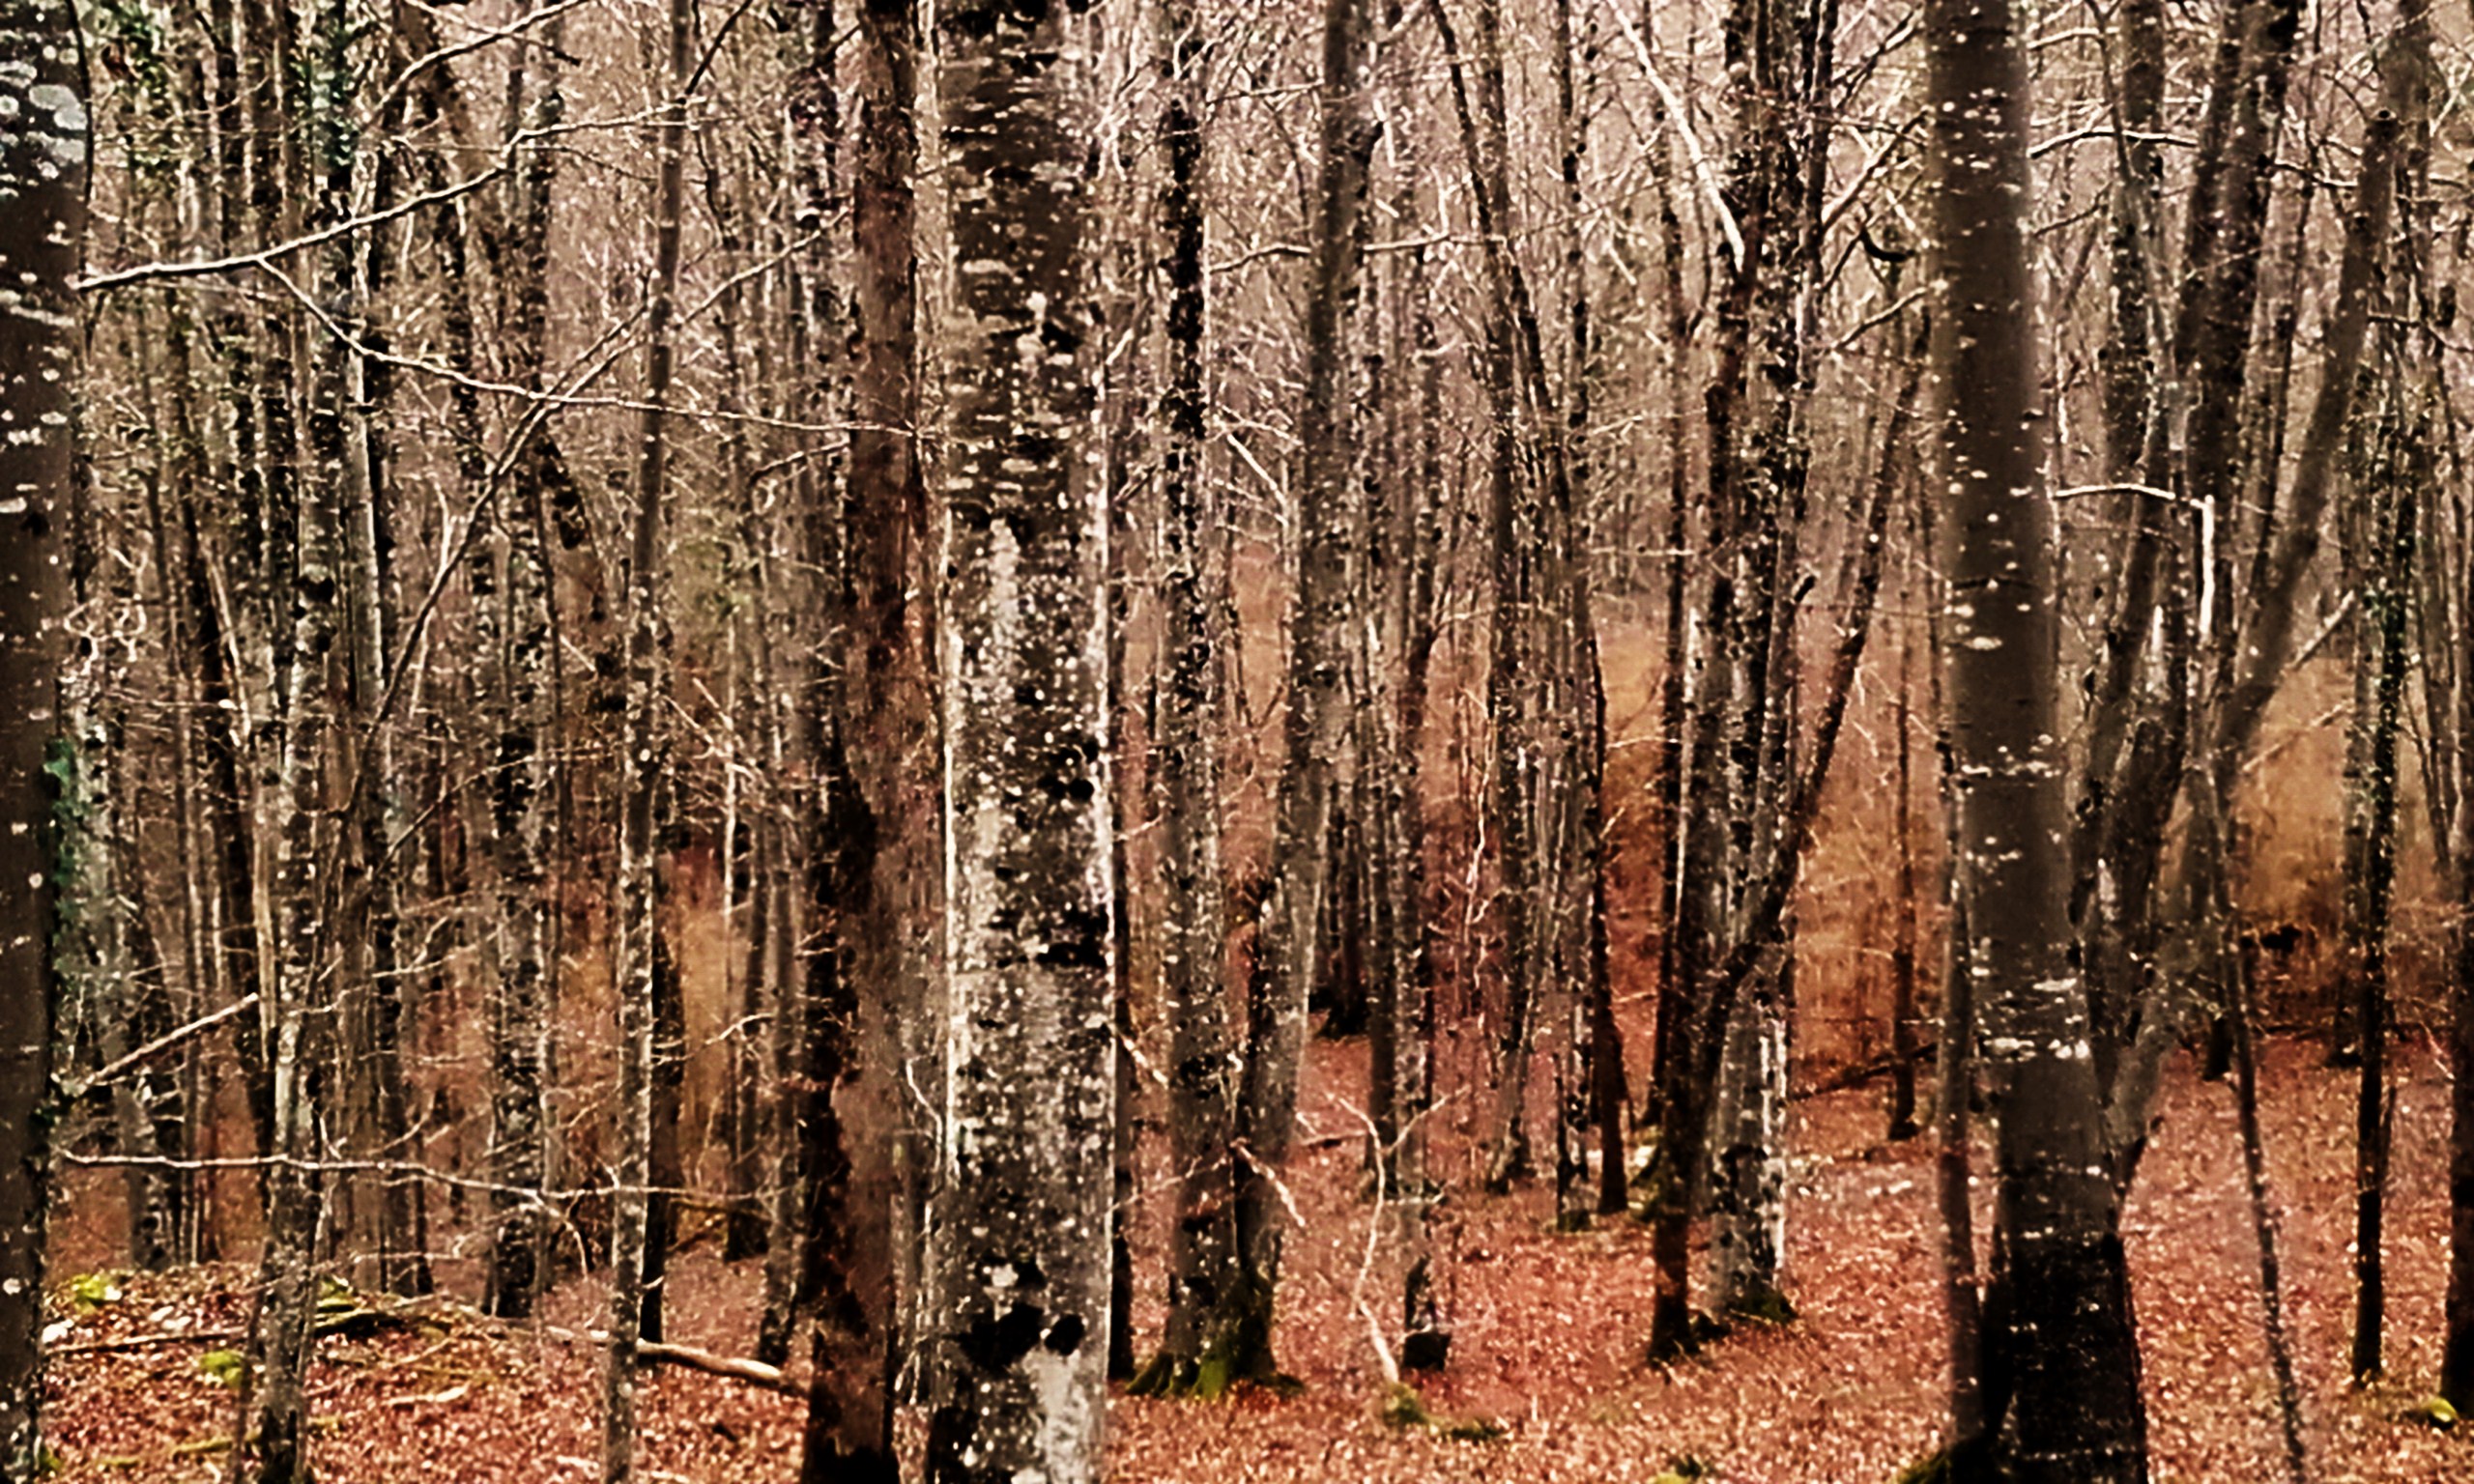
forest, trees, nature, tree, Northern hardwood forest, natural environment, grove, woody plant, plant, birch, red pine, trunk, spruce fir forest, woodland, biome, Canoe birch, tropical and subtropical coniferous forests, temperate broadleaf and mixed forest, old growth forest, temperate coniferous forest, plant stem, birch family, branch, wood, American larch, deciduous, American aspen, valdivian temperate rain forest